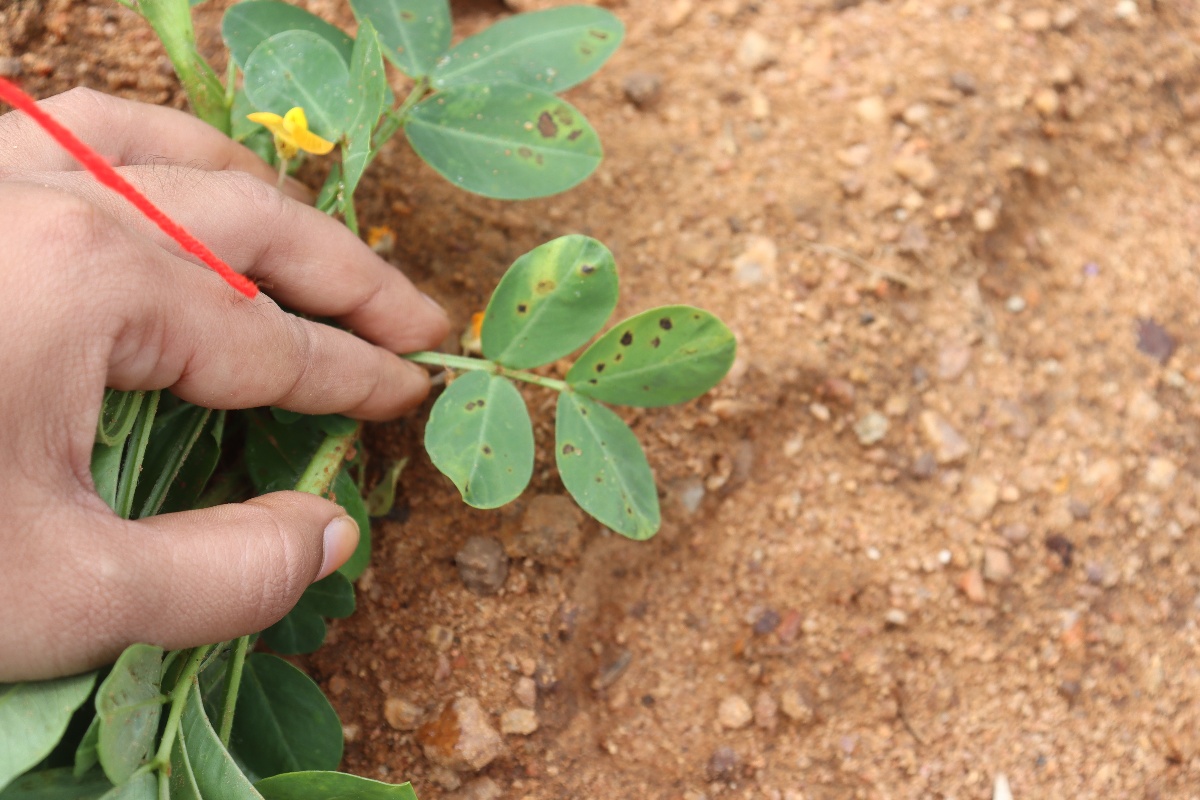
Label: early_leaf_spot